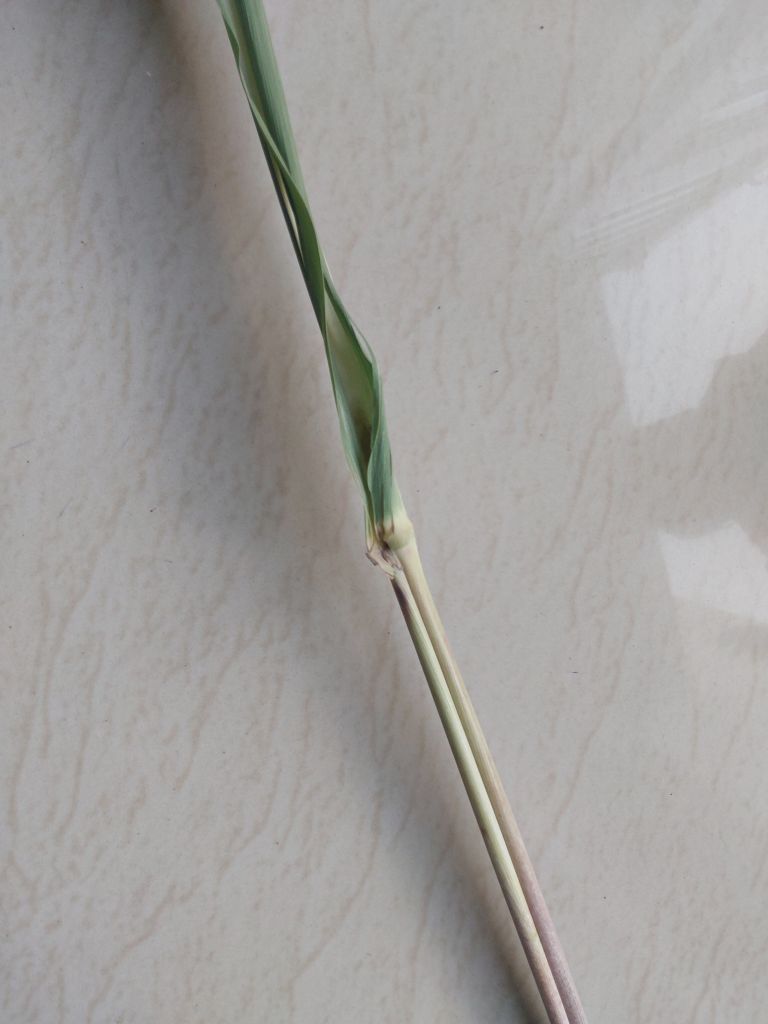
Label: Smut